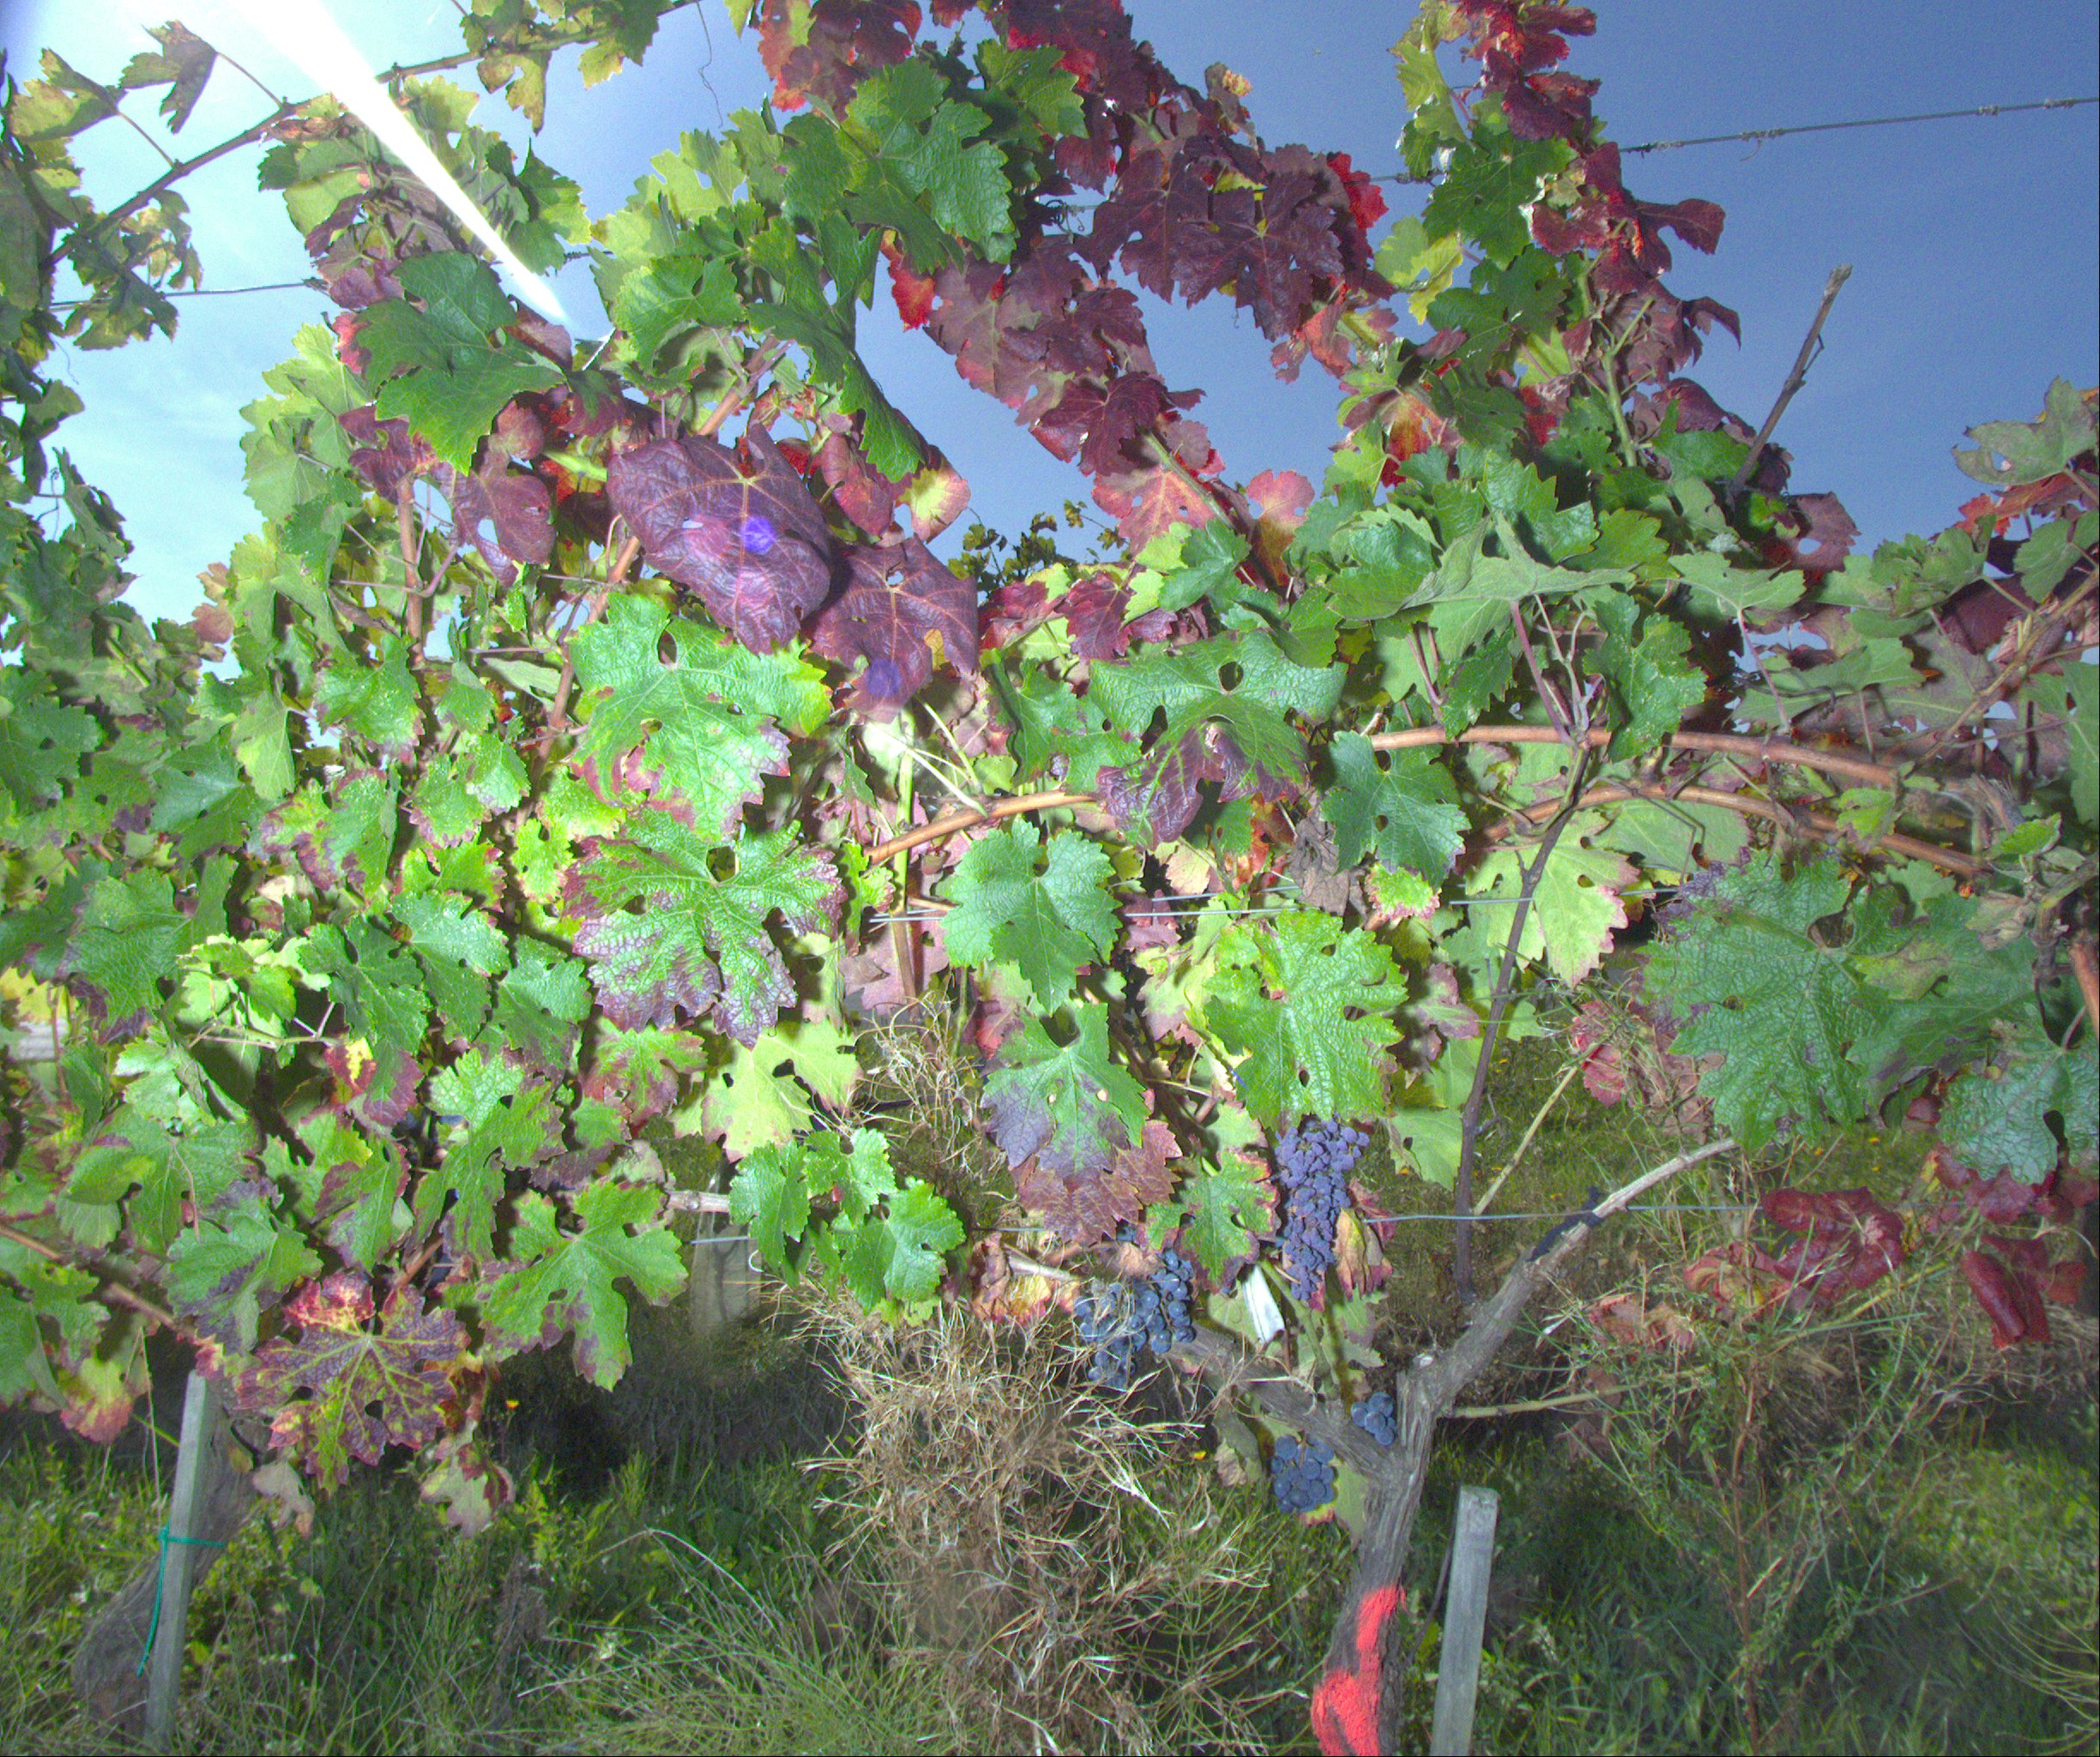
Grape variety: cabernet-sauvignon
Disease: Flavescence dorée (fd)